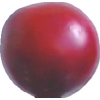
Label: cherry_wax_red